Willy Millowitsch

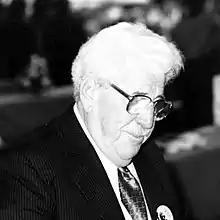
Millowitsch in 1987

Willy Millowitsch (8 January 1909 – 20 September 1999) was a German stage and TV actor and the director of the "Volkstheater Millowitsch" in Cologne.